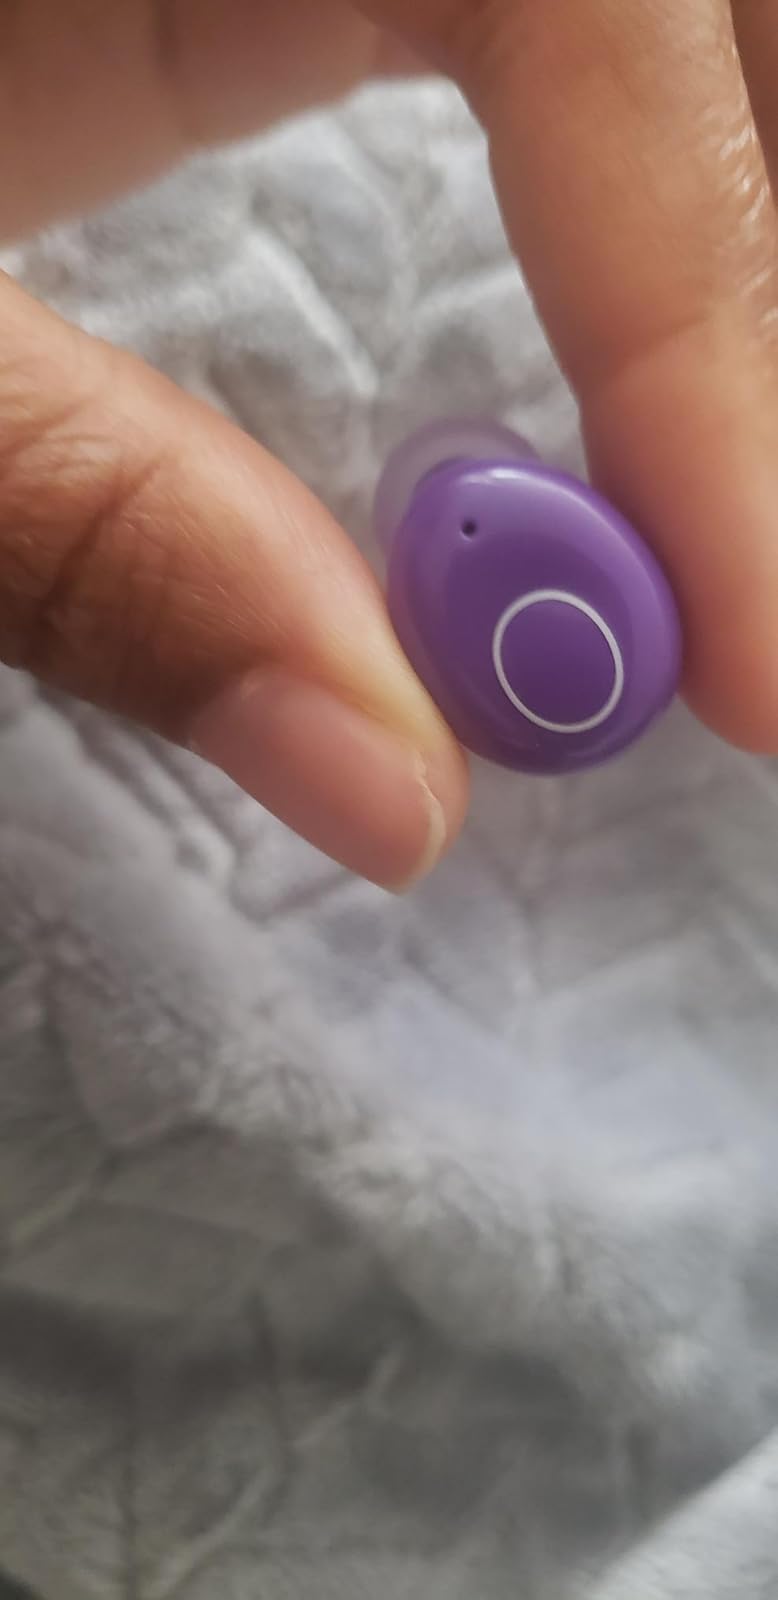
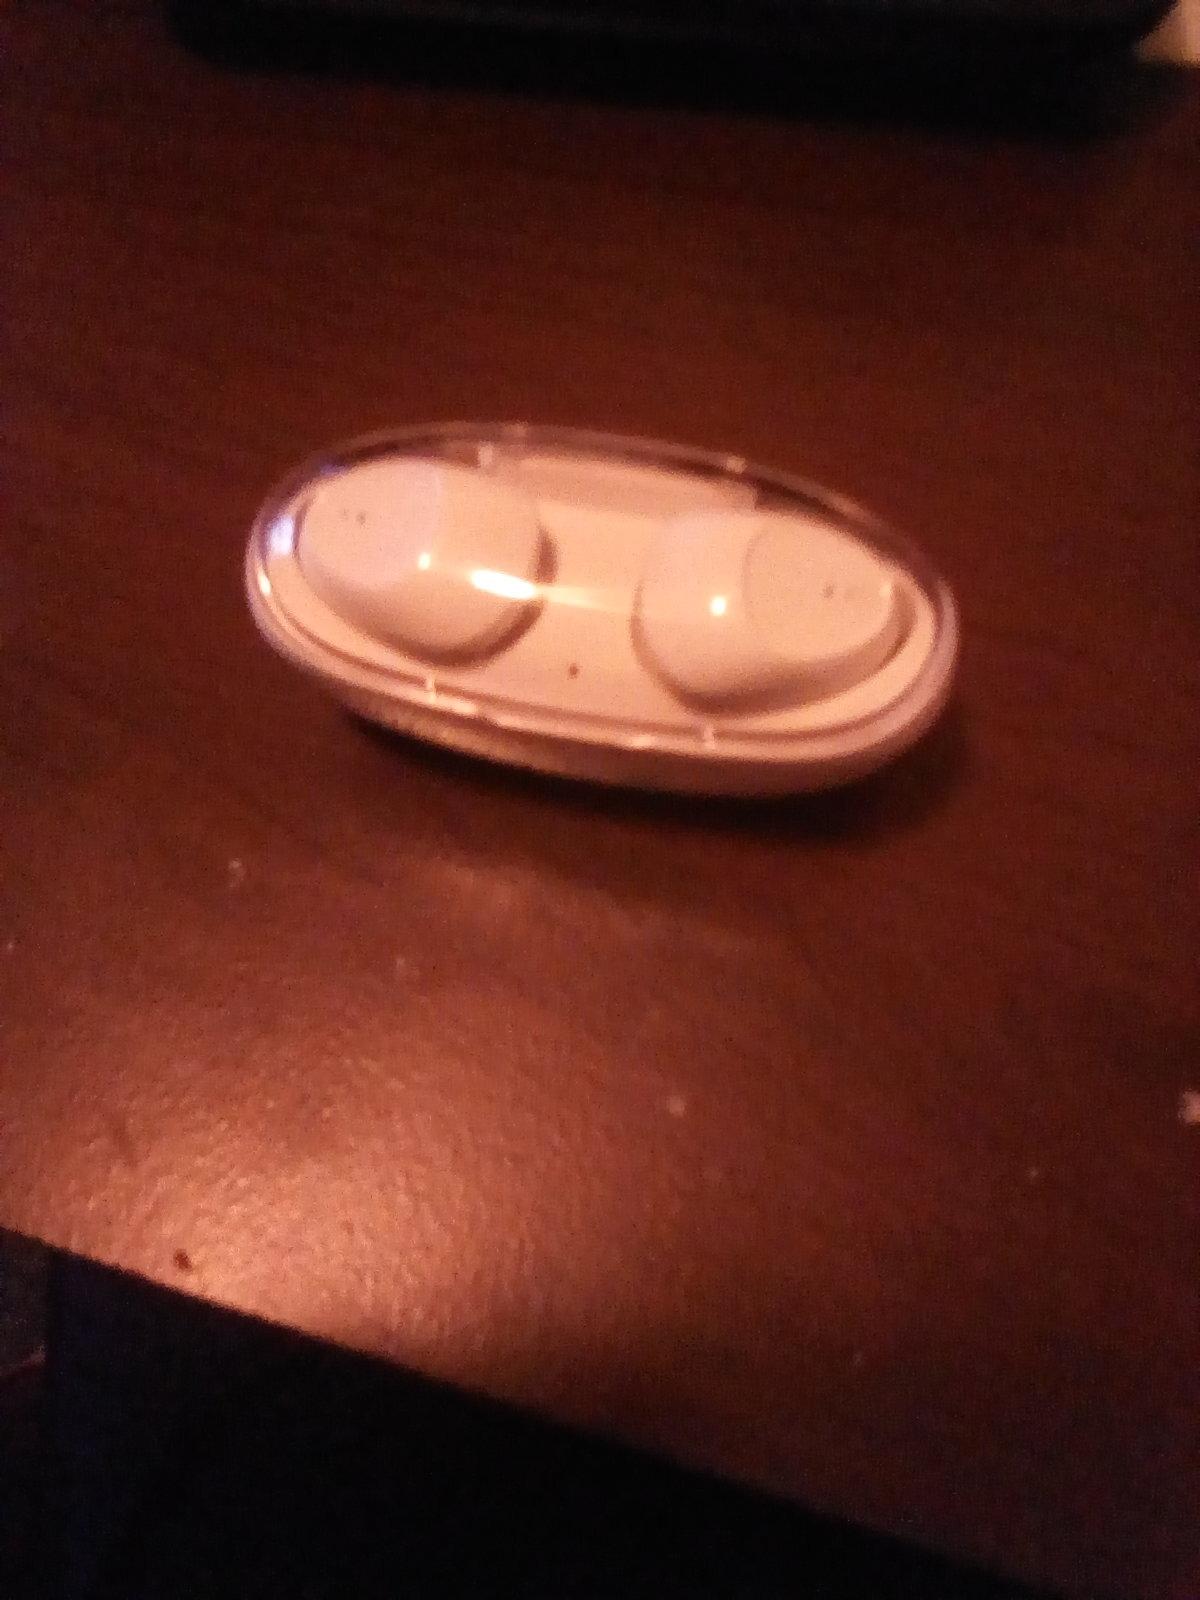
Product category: earbuds
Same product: no